Eopteranodon

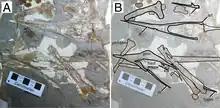
Details of the "E. lii" holotype

"Eopteranodon" is based on the type specimen or holotype BPV-078, an incomplete skeleton and skull. Its skull, including a large crest, was toothless and similar to that of "Pteranodon". The skull lacks the point of the snout but it was in life less than 200 millimeters long (7.9 inches), and the animal had a wingspan of about 1.1 meters (3.6 feet). A second specimen, D2526, described in 2006, had a larger wingspan.